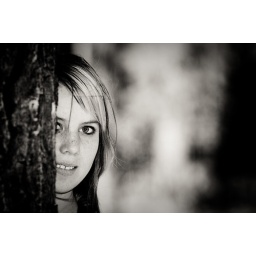
Ebonii the cave girl peaking around a tree